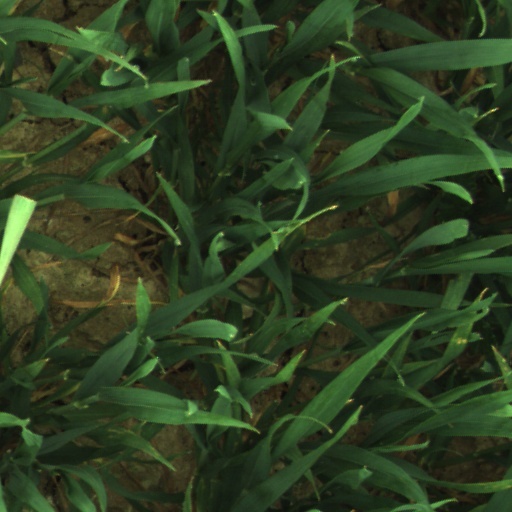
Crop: wheat